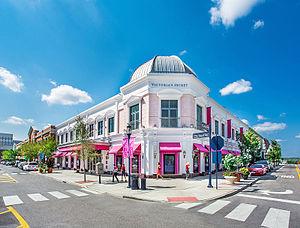
Victoria's Secret est une marque de lingerie américaine, d’habillement féminin et de produits de beauté.